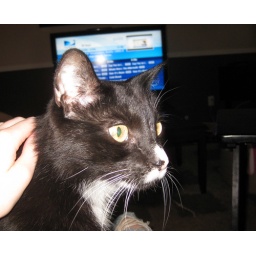
I'm pretty sure he was more interested in eating something then sitting with me :D